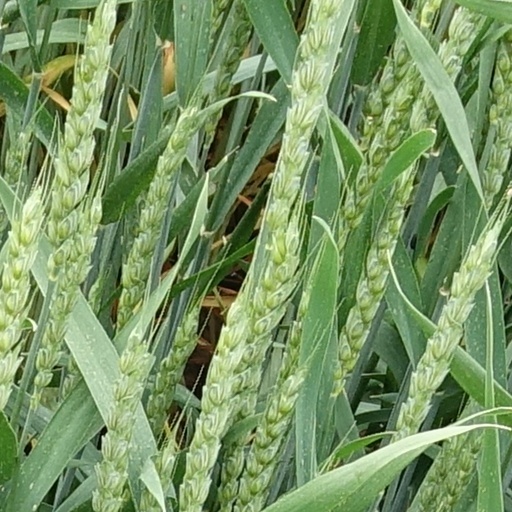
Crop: wheat